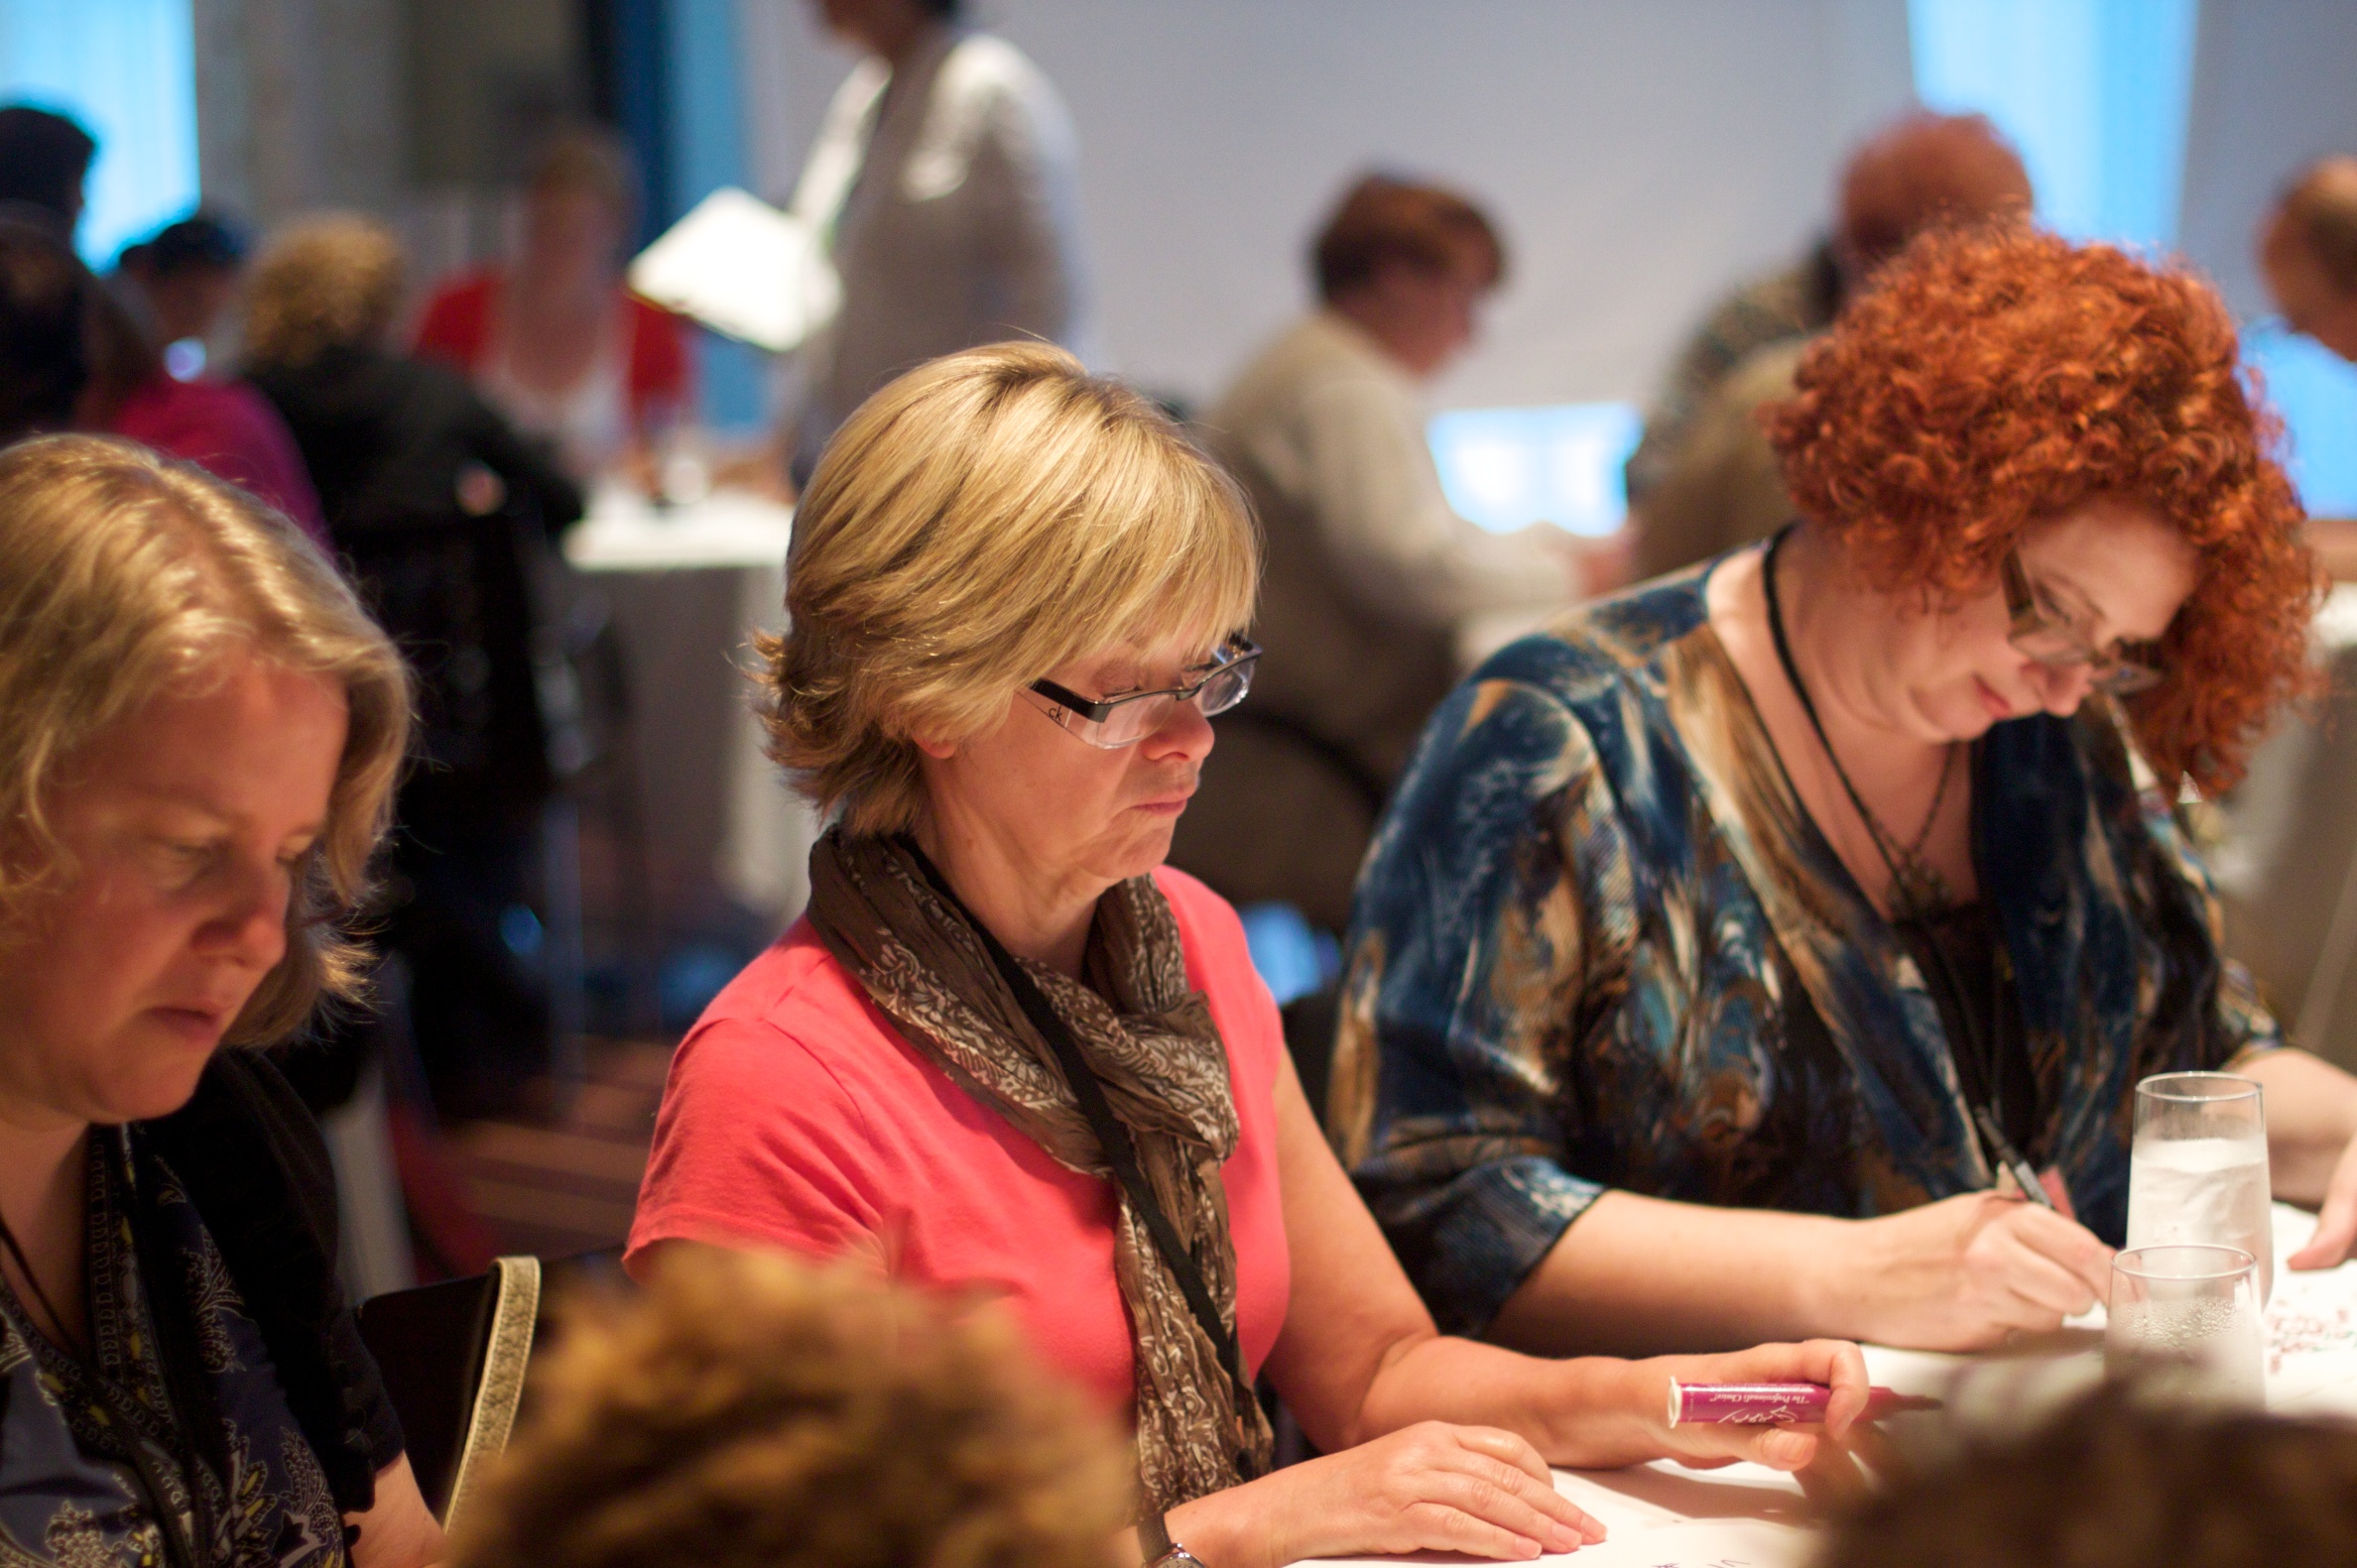
people, crowd, meal, community, festival, ifvp2010, convention, academic conference